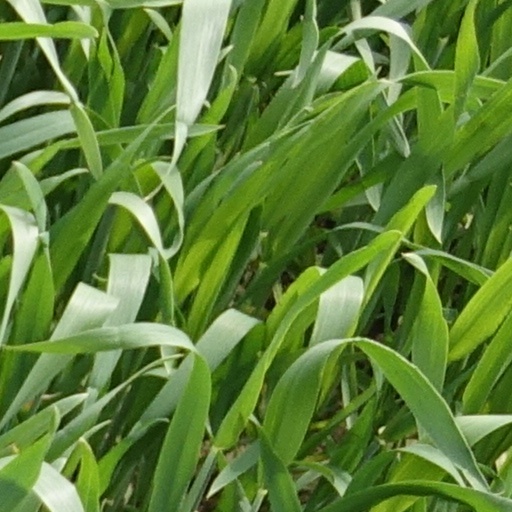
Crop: wheat